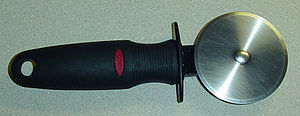
Pizzahjul
Pizzahjul.
Et pizzahjul er et køkkenredskab, som bruges til at dele pizza. Det består af et håndtag og et skarpt hjul, som ofte er lavet af rustfrit stål.